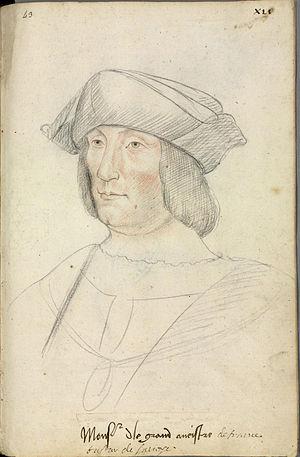
Artus Iᵉʳ Gouffier de Boisy, né le 6 septembre 1475 à Boisy et décédé le 13 mai 1519 à Montpellier, est un diplomate français.